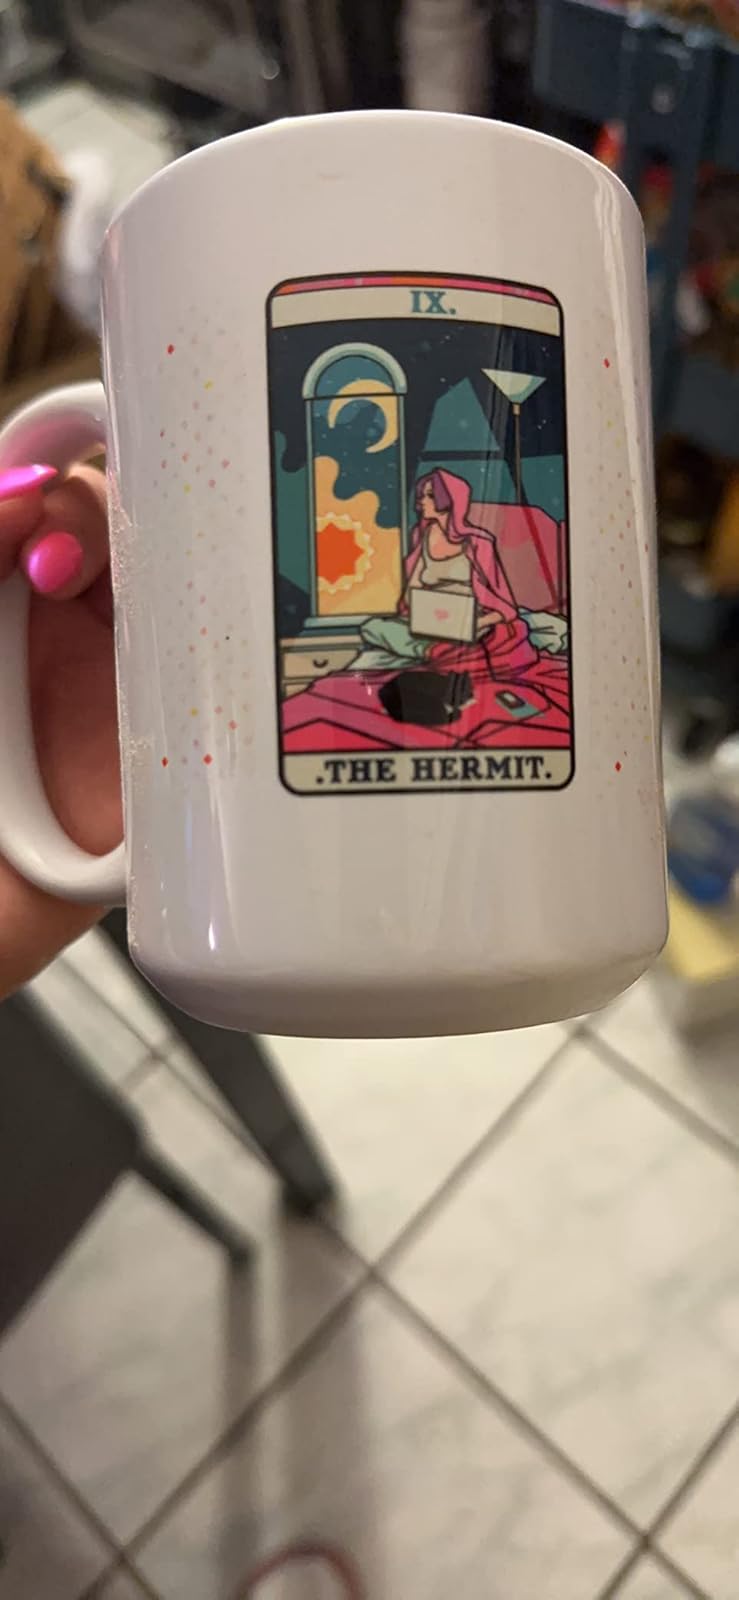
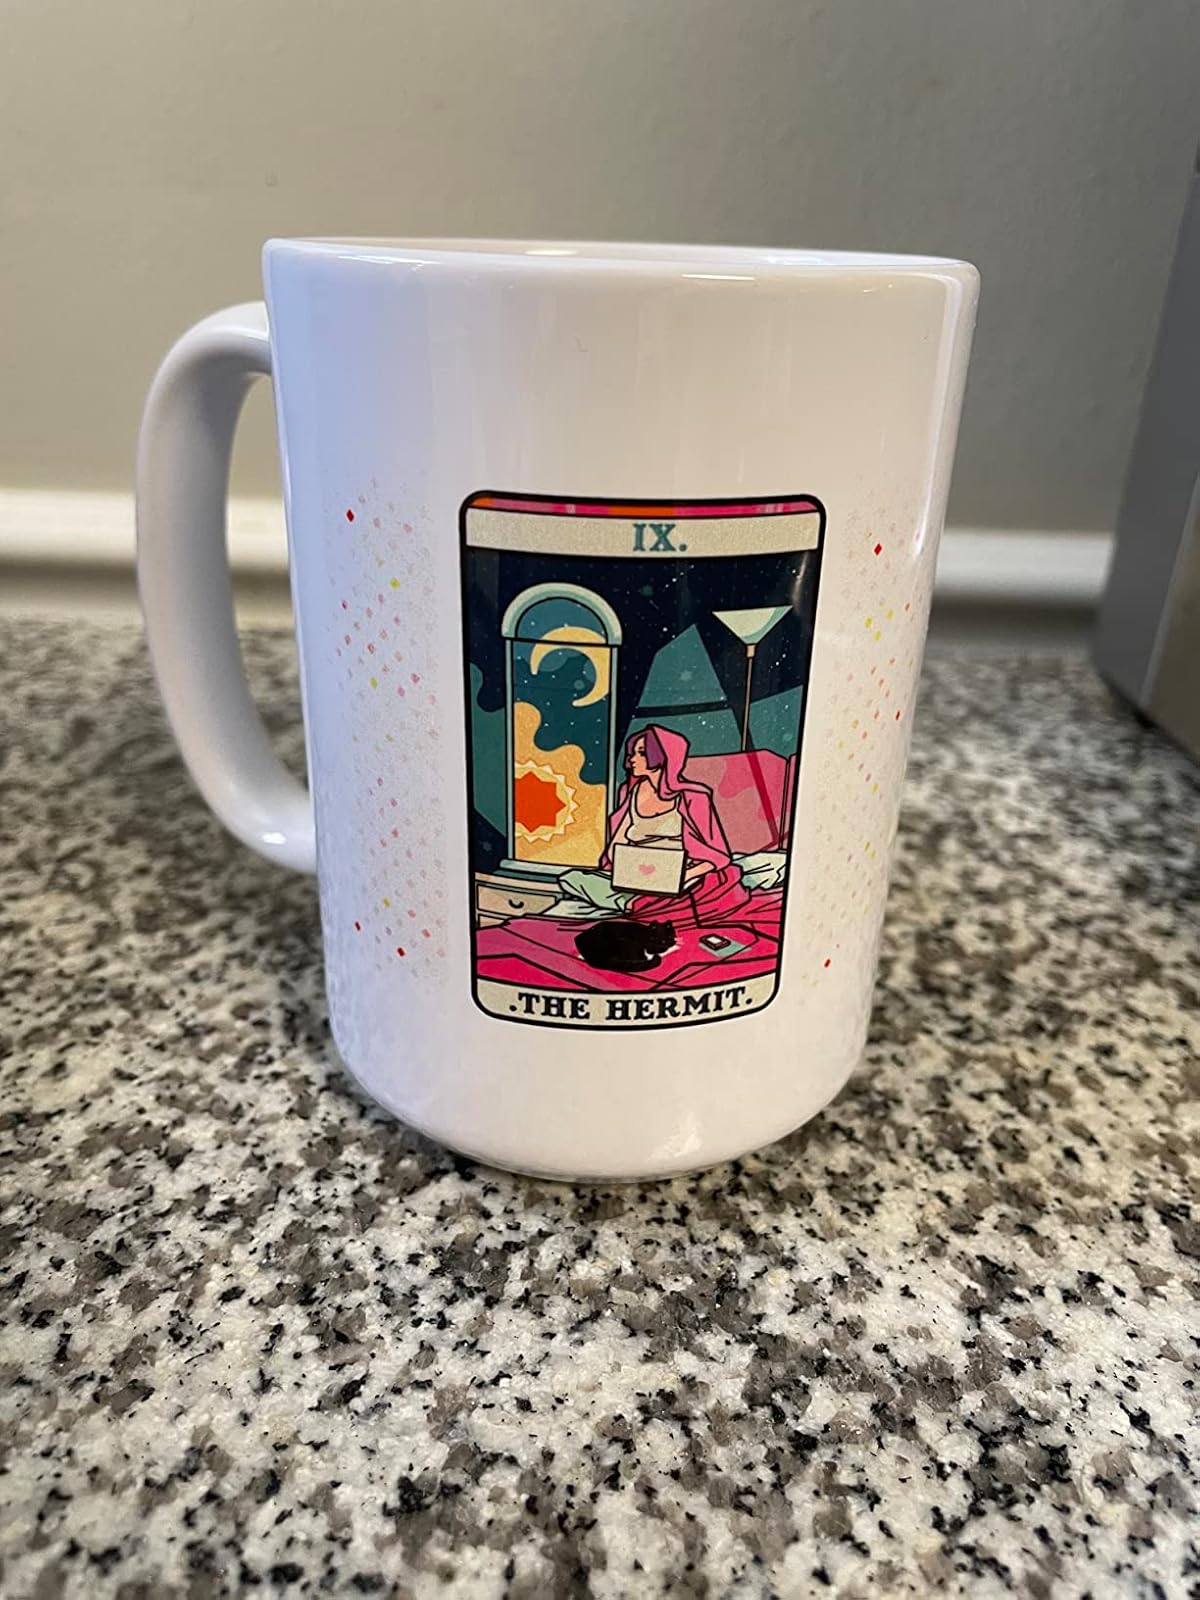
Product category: items_mug
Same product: yes